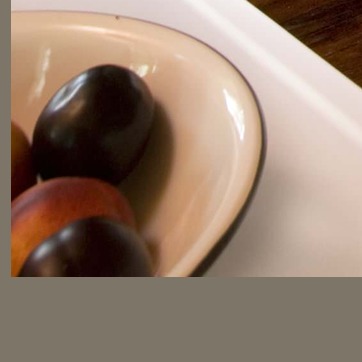
Material: ceramic